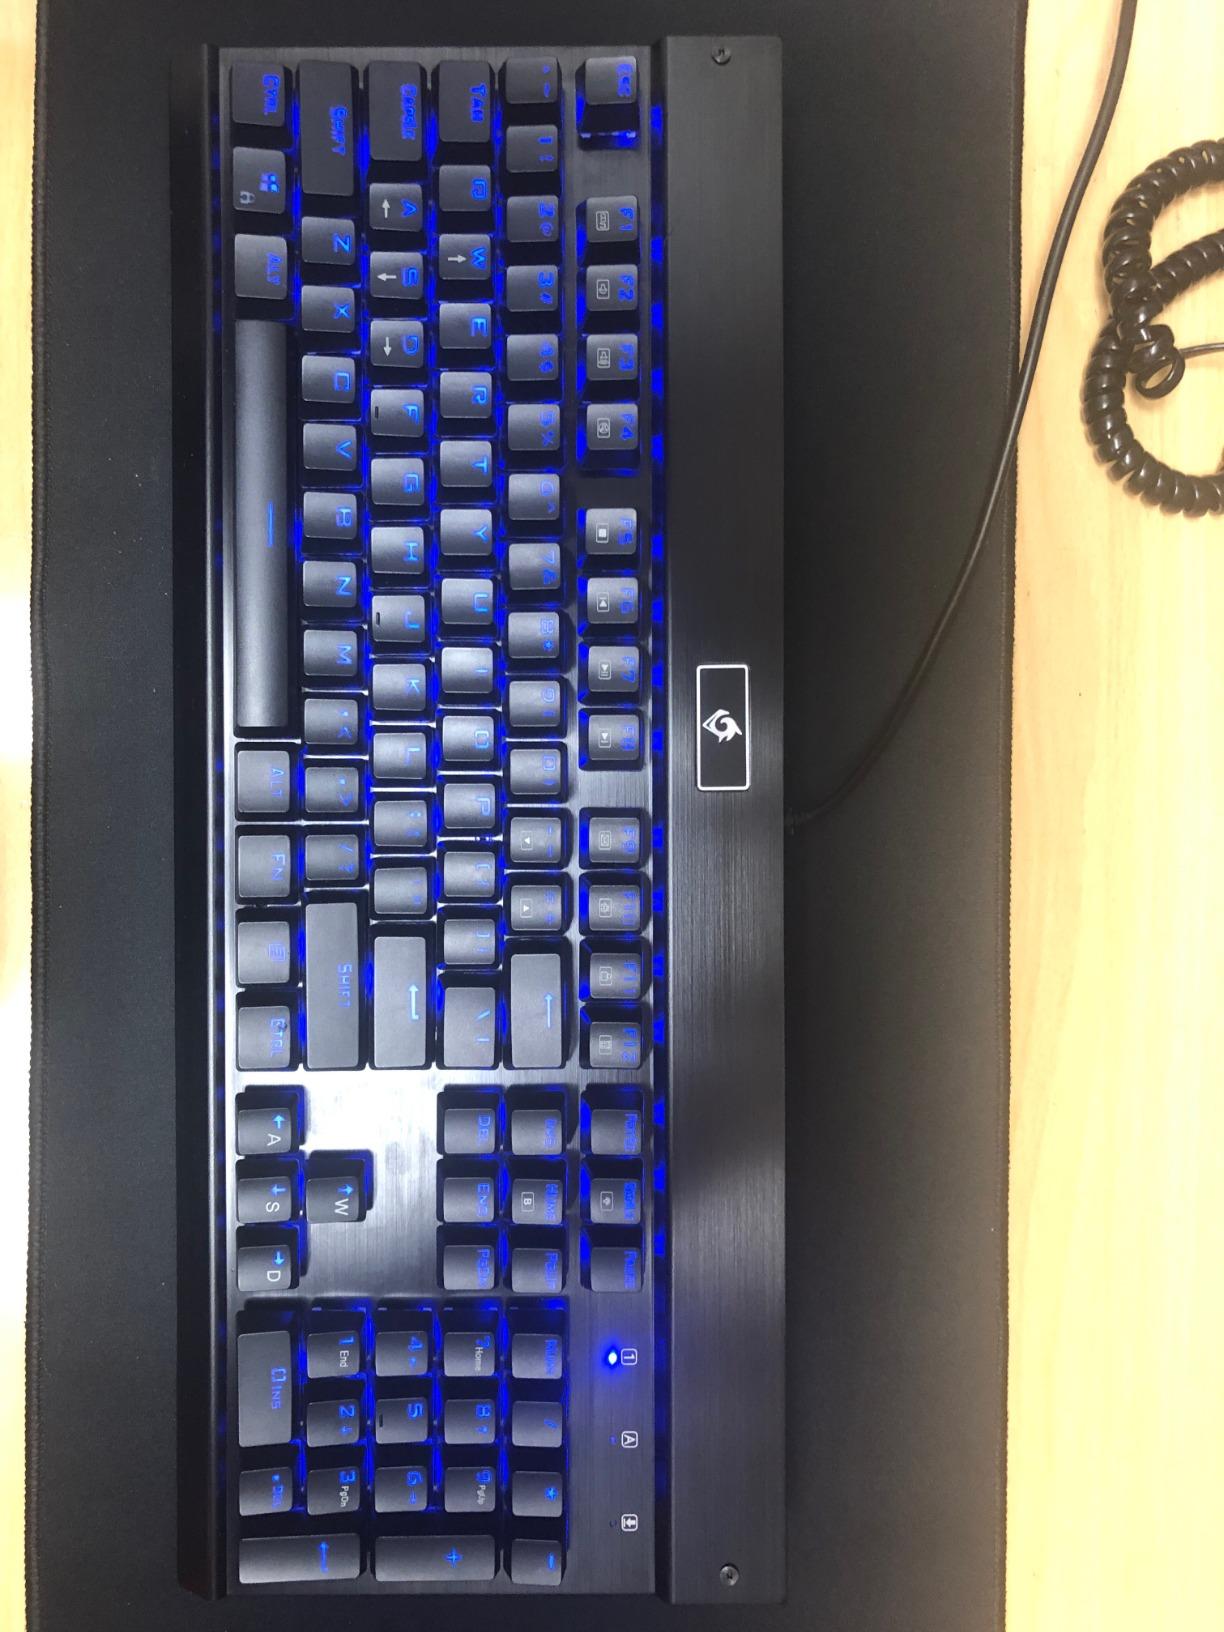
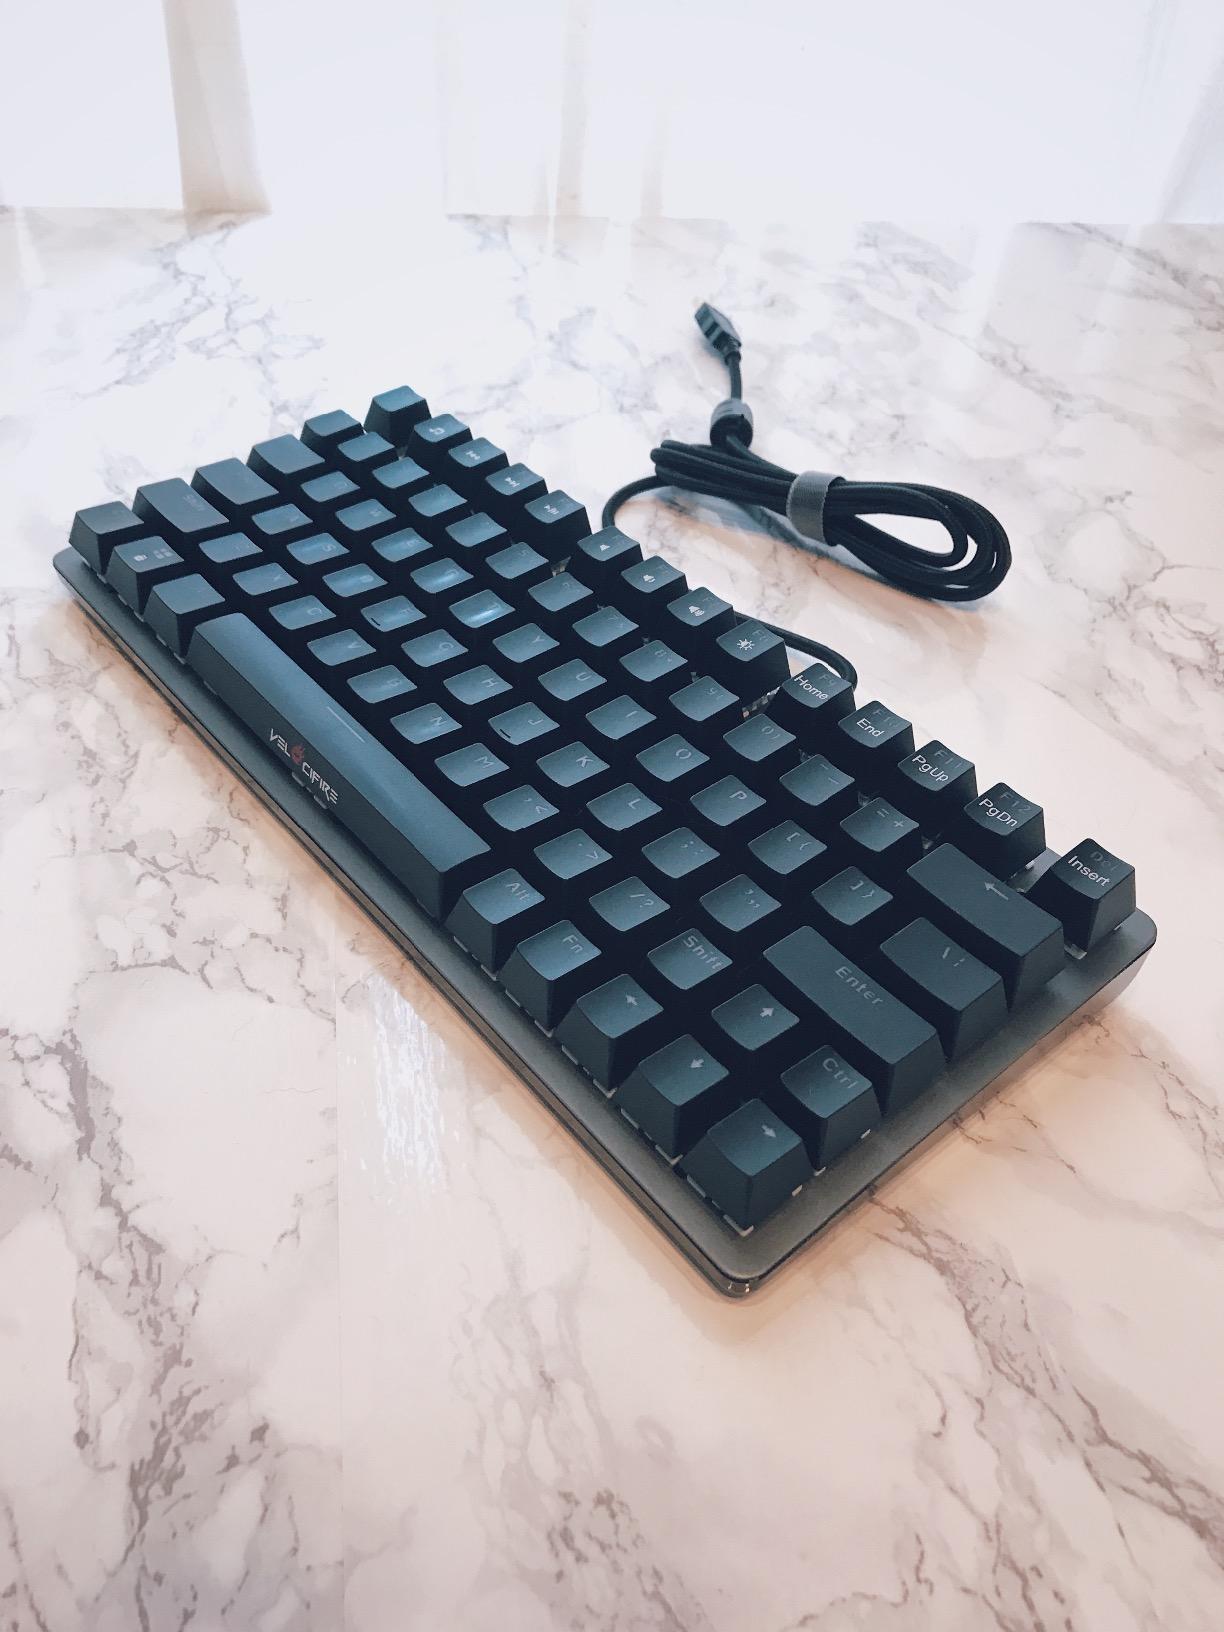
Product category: keyboard
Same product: no